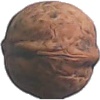
Label: Walnut 1